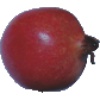
Label: pomegranate